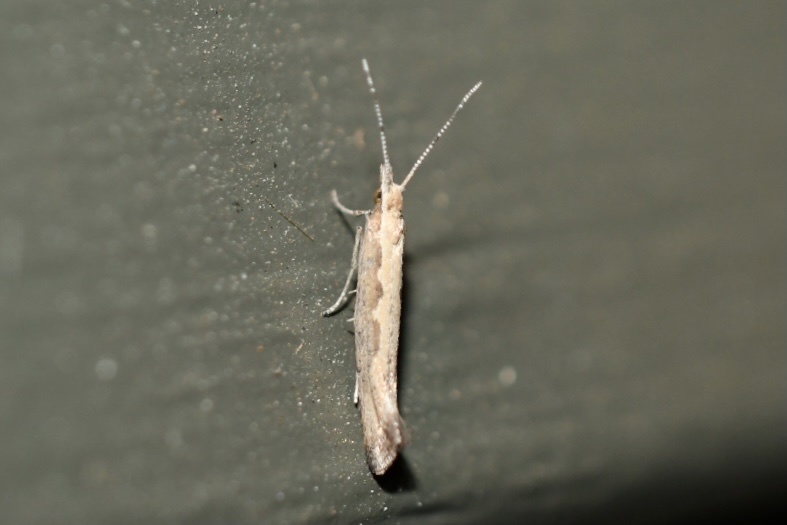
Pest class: diamondback_moth